Bird visual acuity rendering: 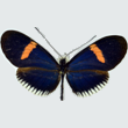
Butterfly visual acuity rendering: 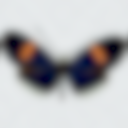
Species: erato
Subspecies: cyrbia
Sex: female
View: dorsal
Hybrid status: subspecies synonym
Locality: Chimbo ECD CH
Coordinates: -2.233, -79.117